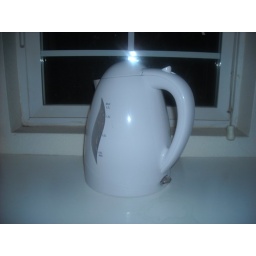
water boiler against white cabinet and white window